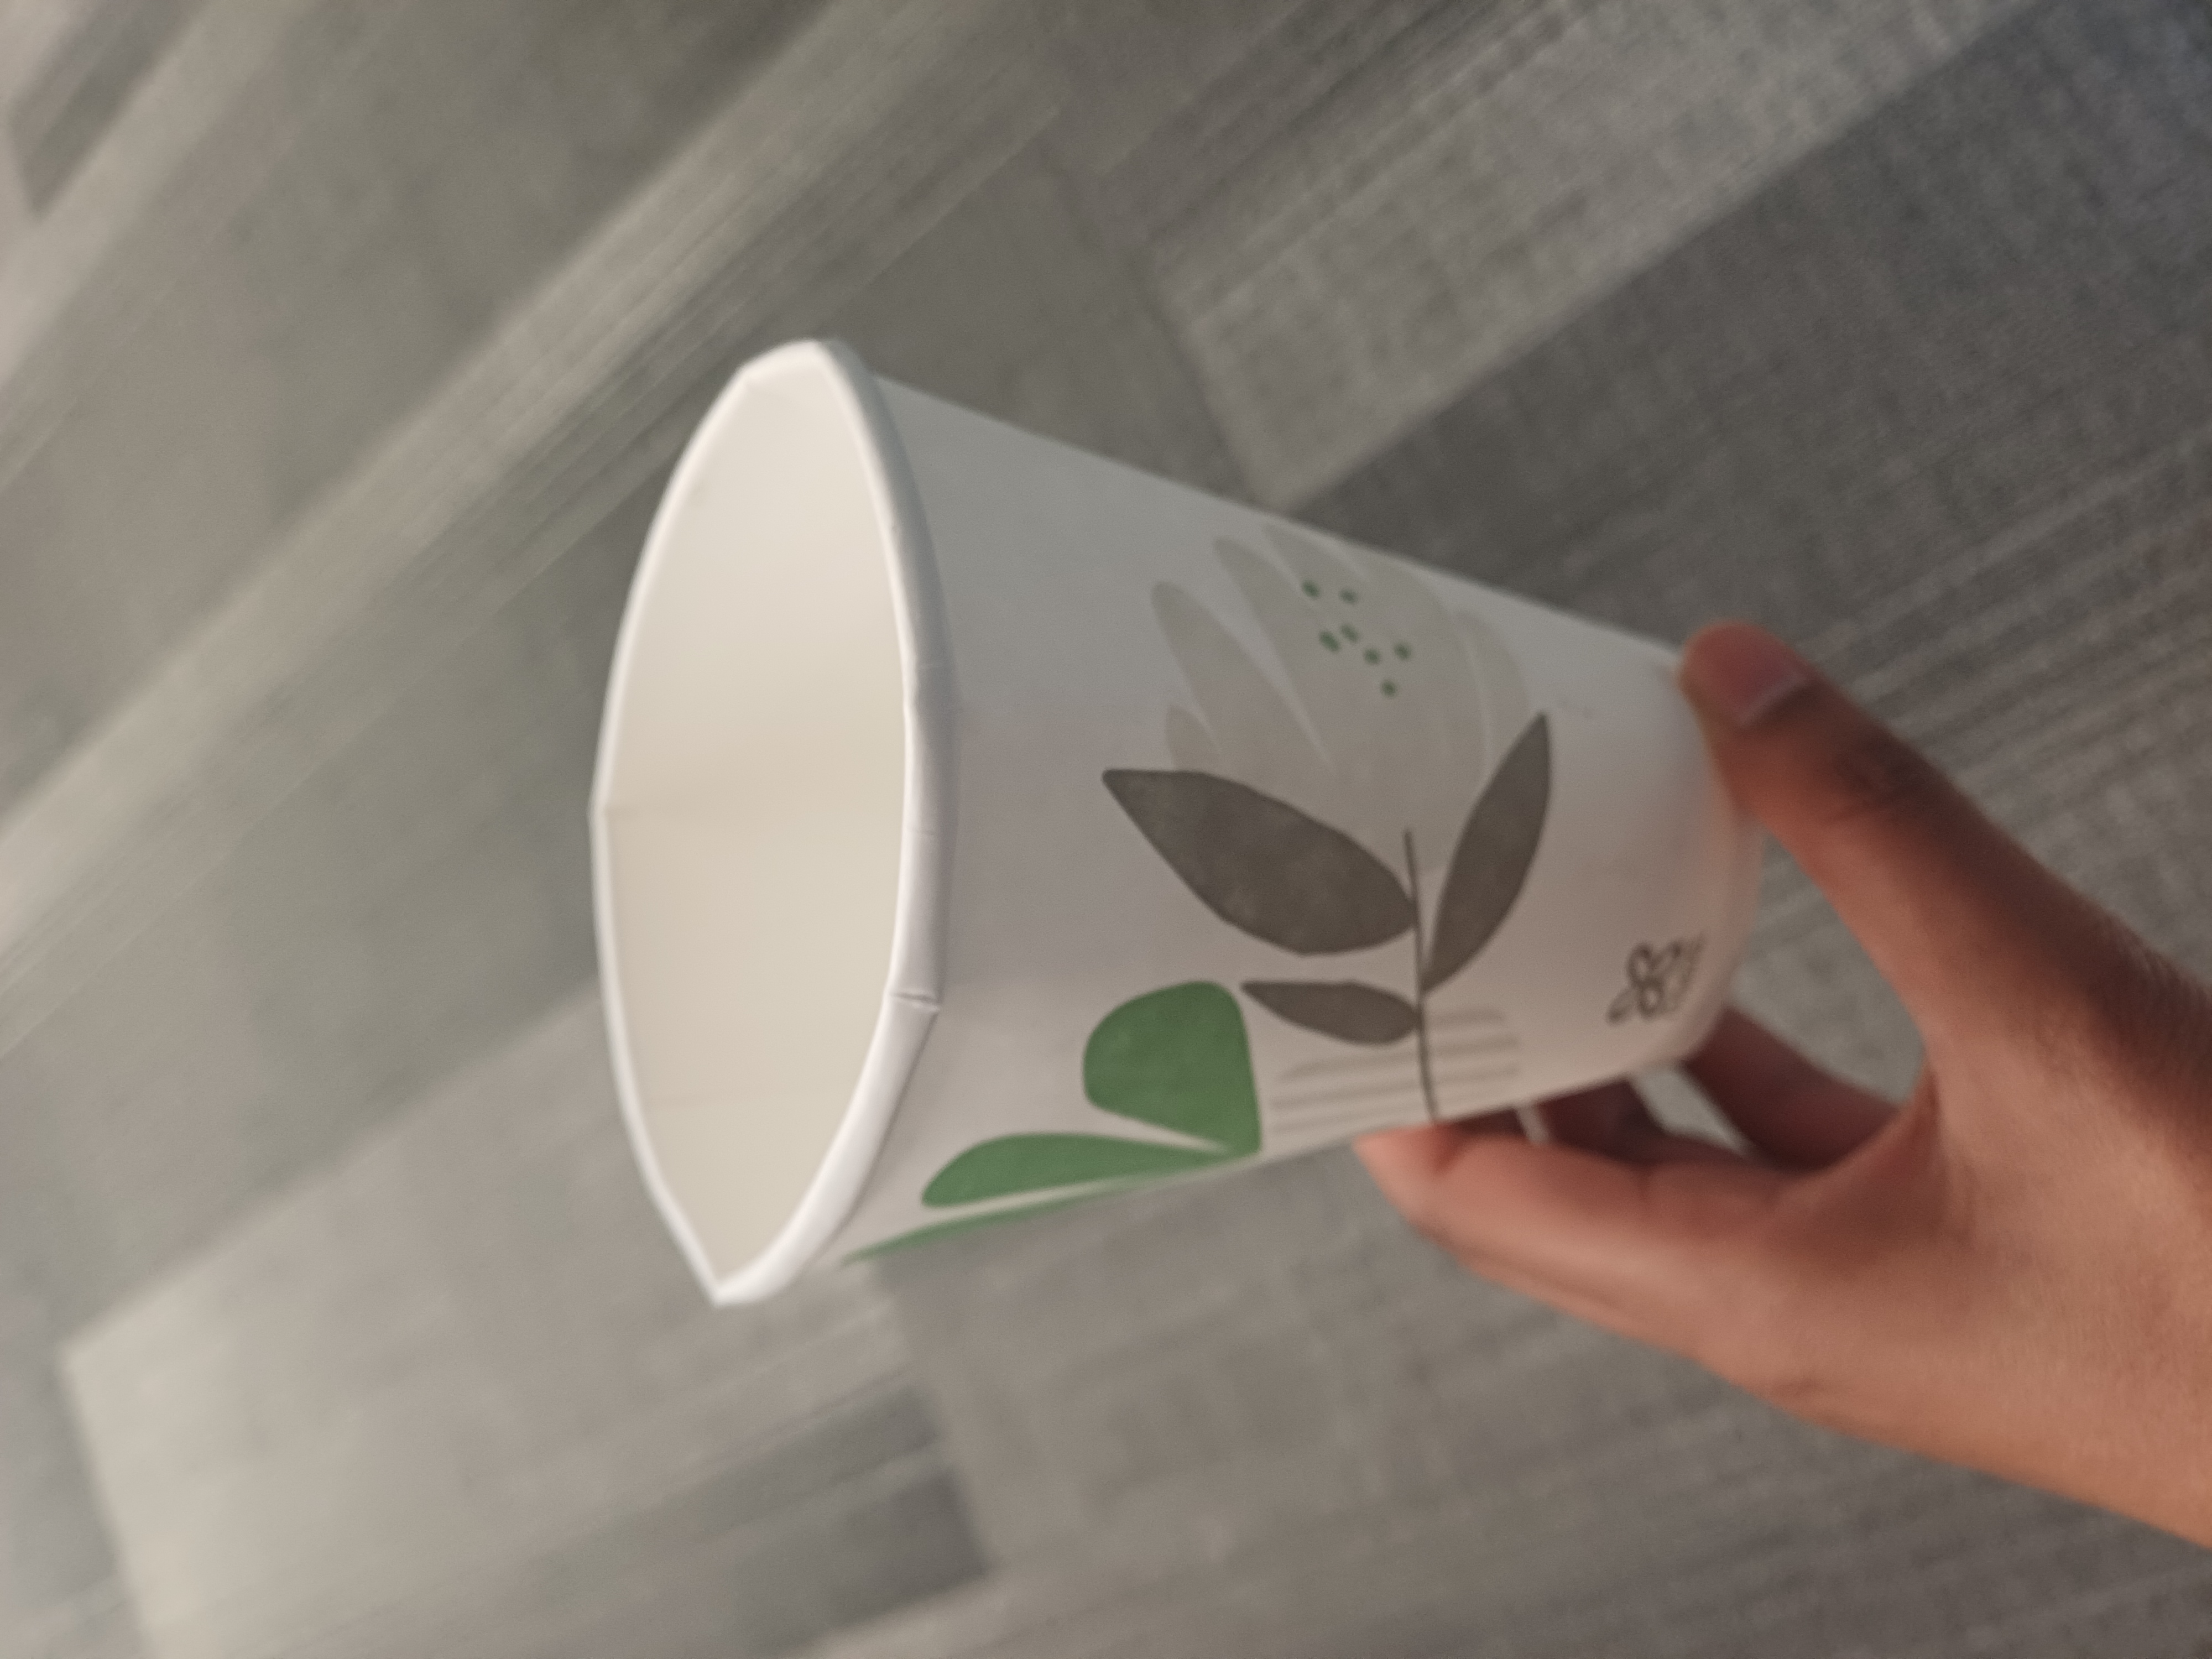
Label: cups